Steven Barthelme

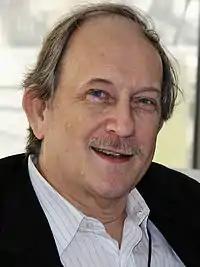
Steven Barthelme at the 2012 Texas Book Festival

Steven Barthelme (born 1947) is the author of numerous short stories and essays.